Daniel Cousin

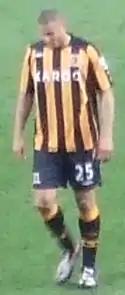
Cousin playing for Hull City in 2009

On 1 September 2008, Cousin signed for English Premier League side Hull City on a three-year deal for an undisclosed fee. Cousin scored his first Hull goal against Arsenal at the Emirates Stadium on 27 September 2008. His header was the decisive goal and helped to exalt Hull City to a historic 2–1 victory against Arsenal at their home. He scored in a 4–3 defeat to Manchester United at Old Trafford before scoring again at home to Manchester City. On 1 September 2009, a loan deal to Premier League rivals Burnley fell through. In total, Cousin scored five goals in 33 matches for the Tigers.